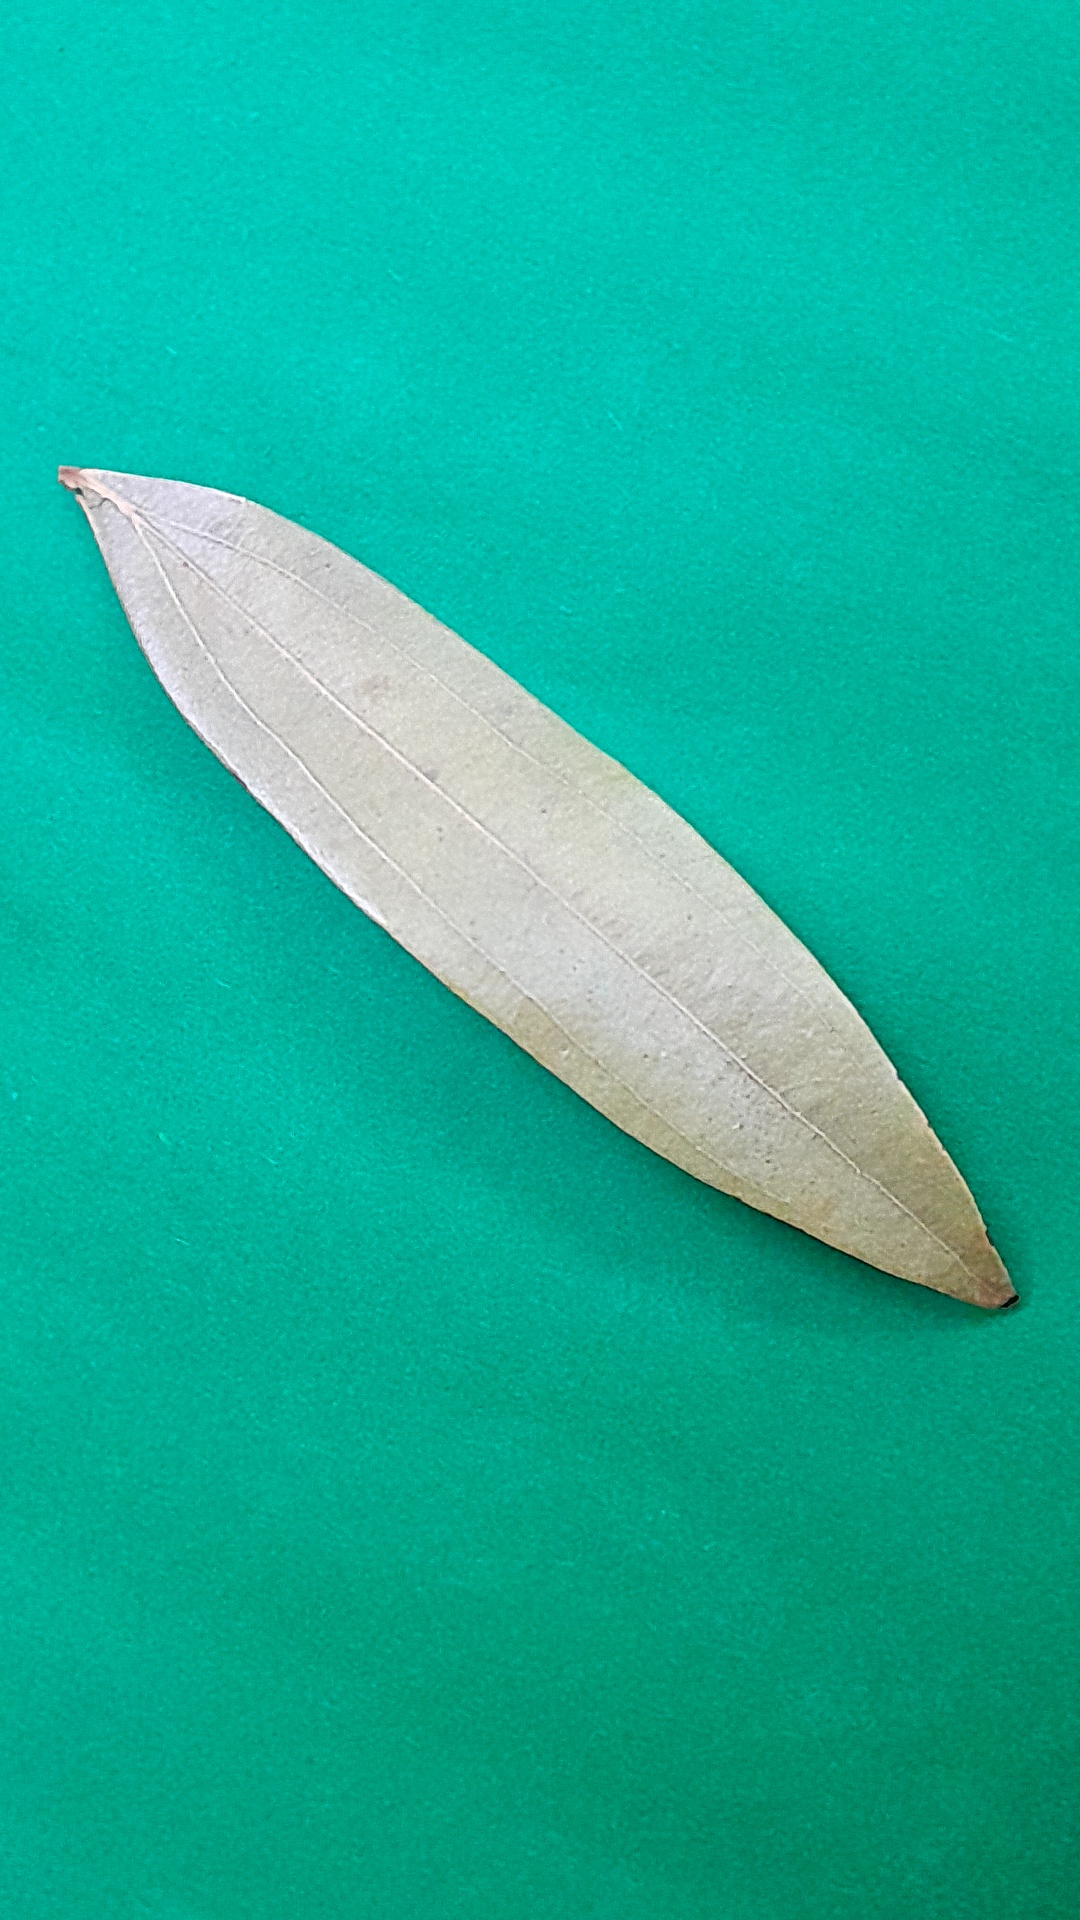
Label: Dry Leaf